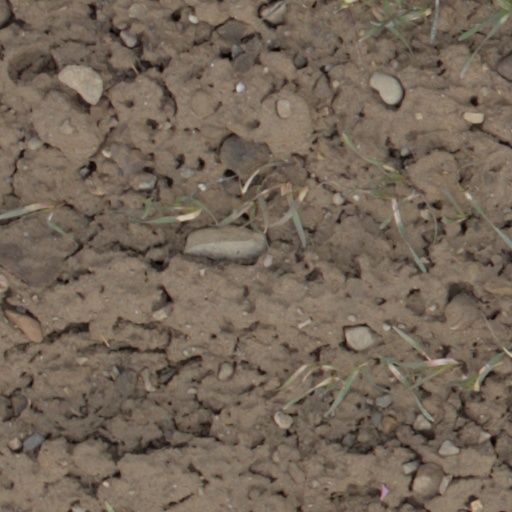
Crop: wheat